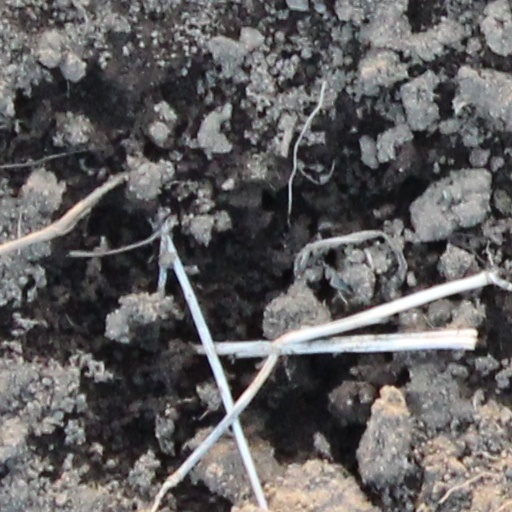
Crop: wheat